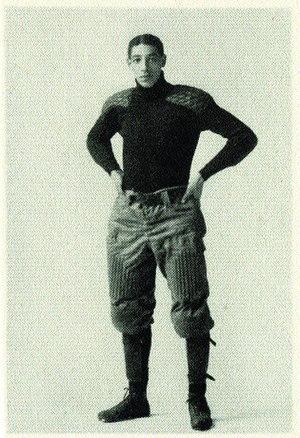
Bobby Marshall, joueur de football américain en 1902 chez les Gophers du Minnesota.
Robert Wells « Bobby » Marshall, né le 12 mars 1880 à Milwaukee et mort le 27 août 1958 à Minneapolis, est un sportif américain. Il est surtout connu pour sa carrière de football américain, mais il a aussi fait du baseball, de l'athlétisme, de la boxe et du hockey sur glace.